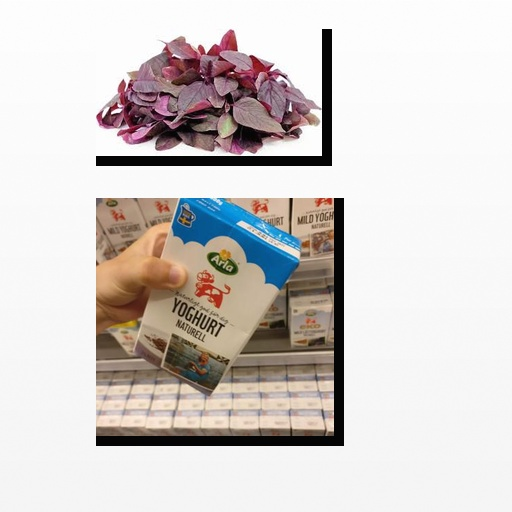
Food items: natural_yogurt, amaranth